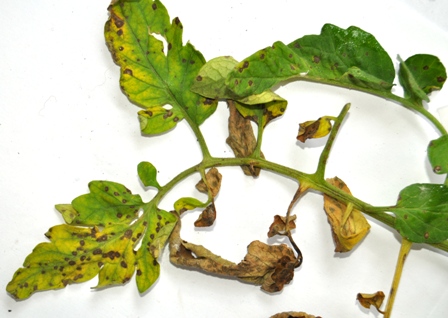
Labels: Tomato Septoria leaf spot, Tomato Septoria leaf spot, Tomato Septoria leaf spot